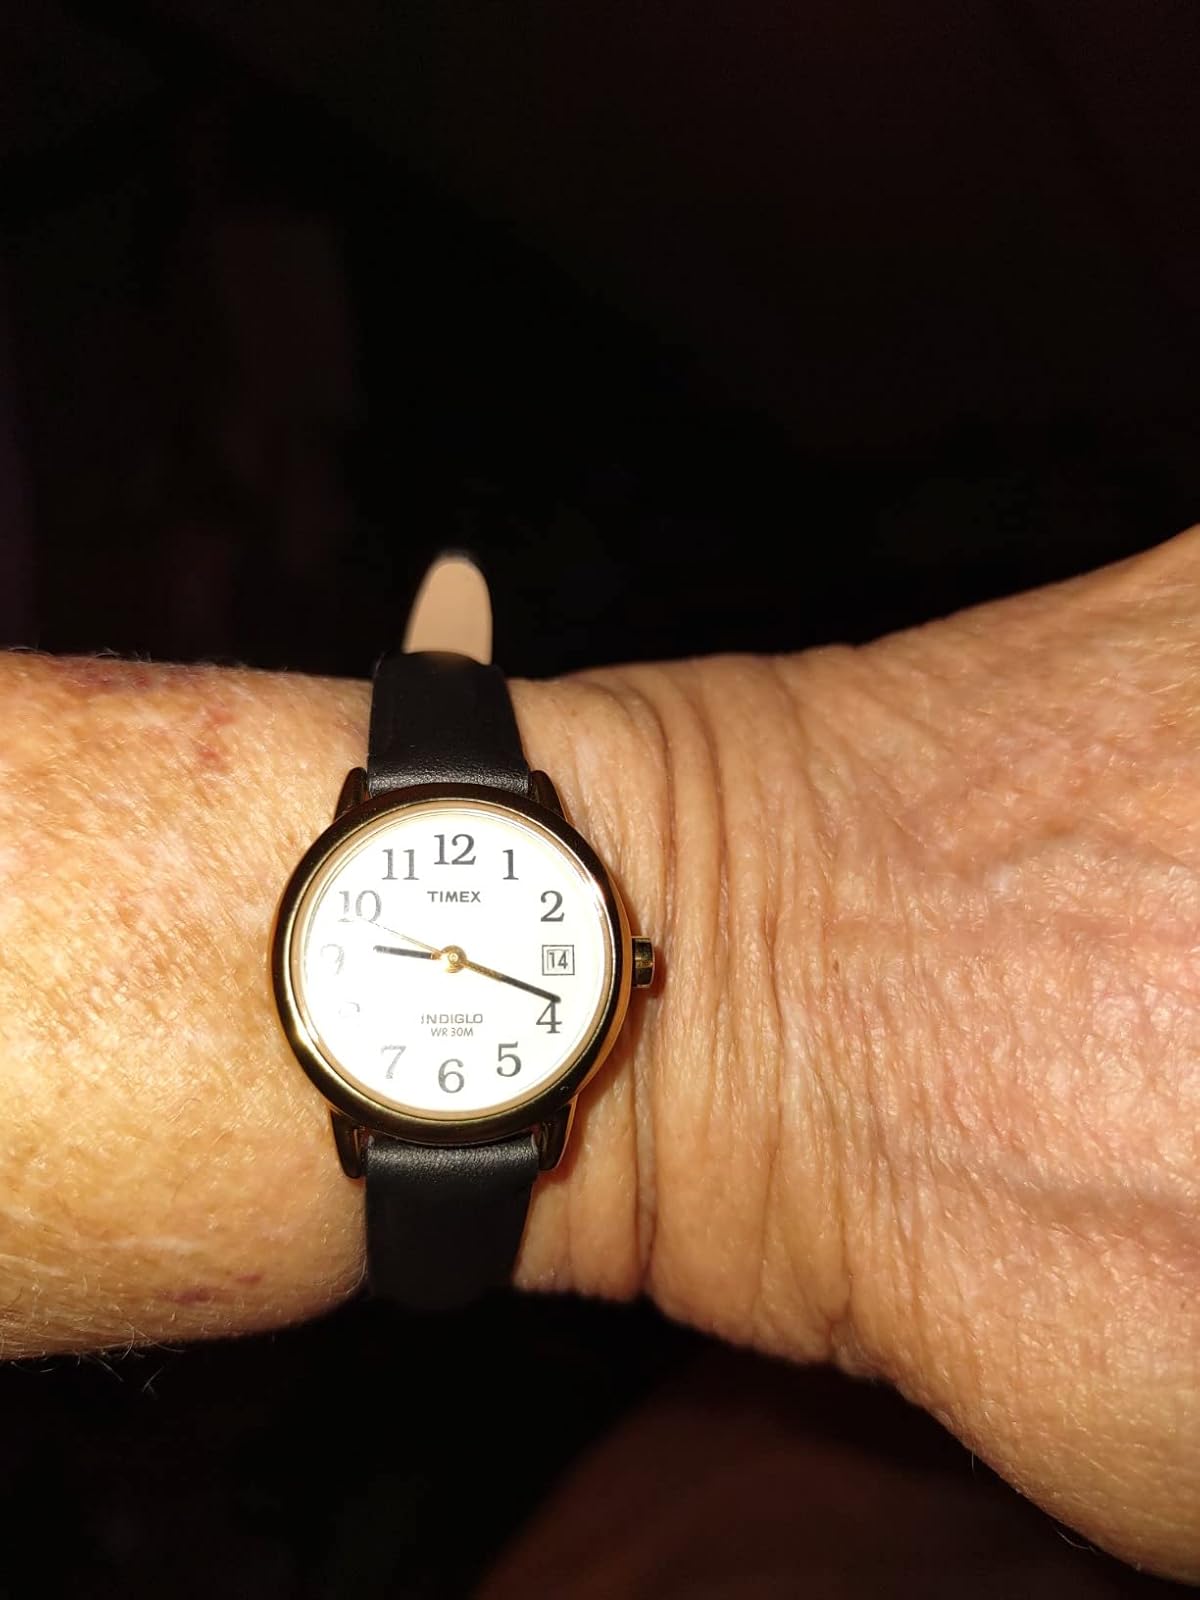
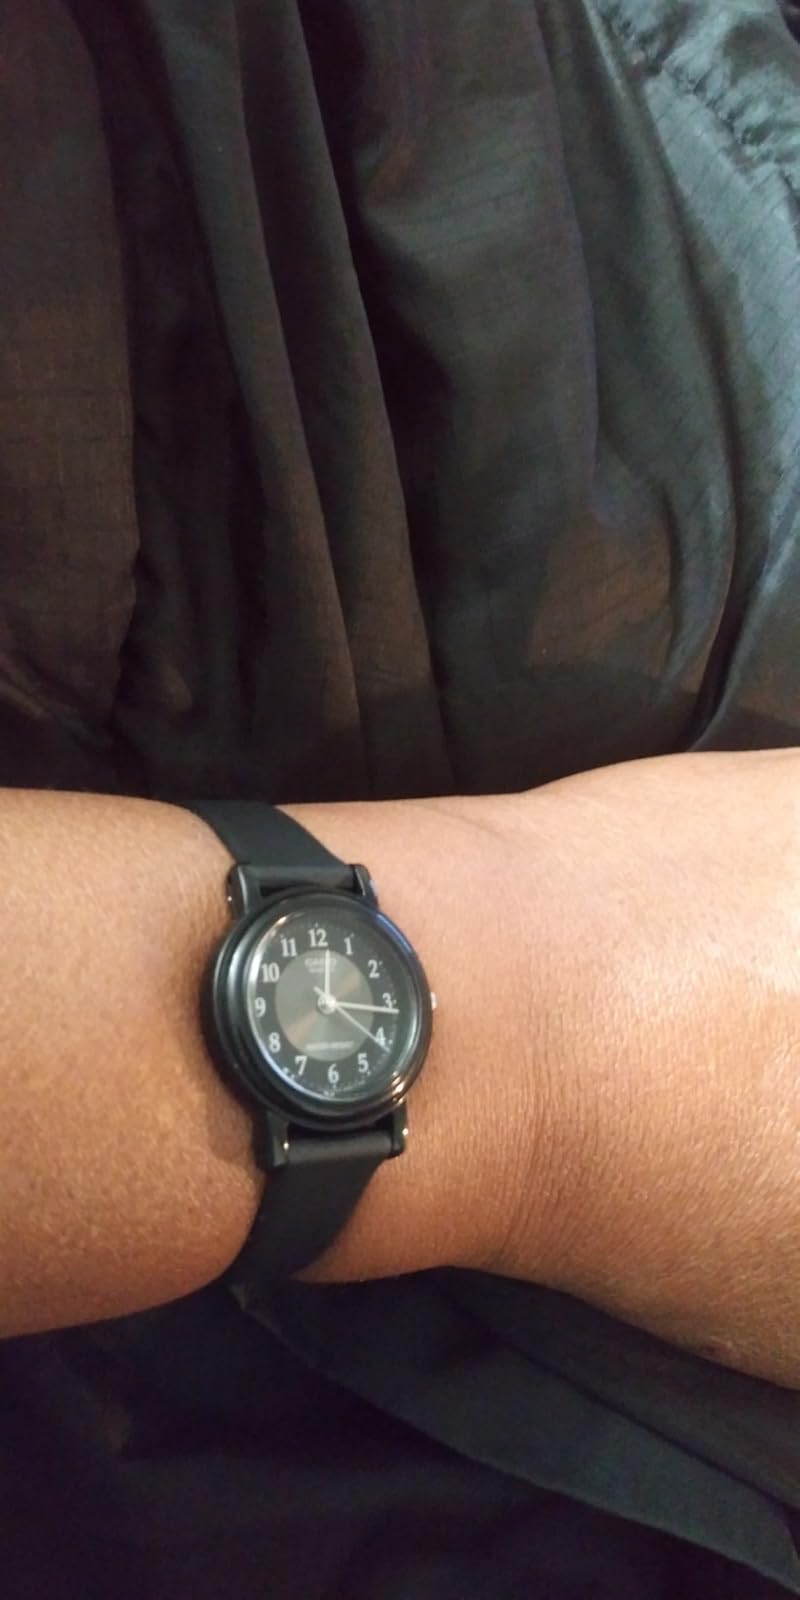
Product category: accessories_watch
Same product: no